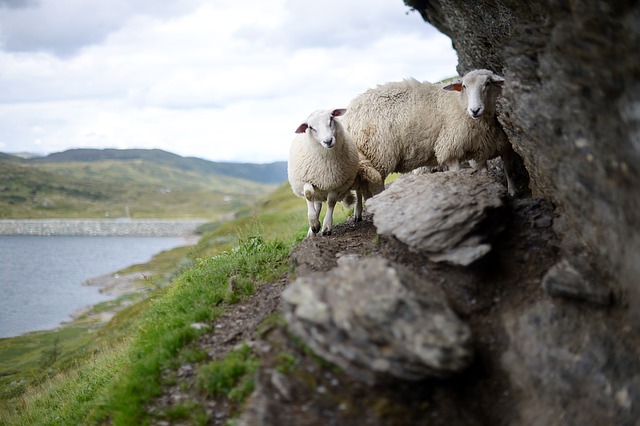
Label: pecora